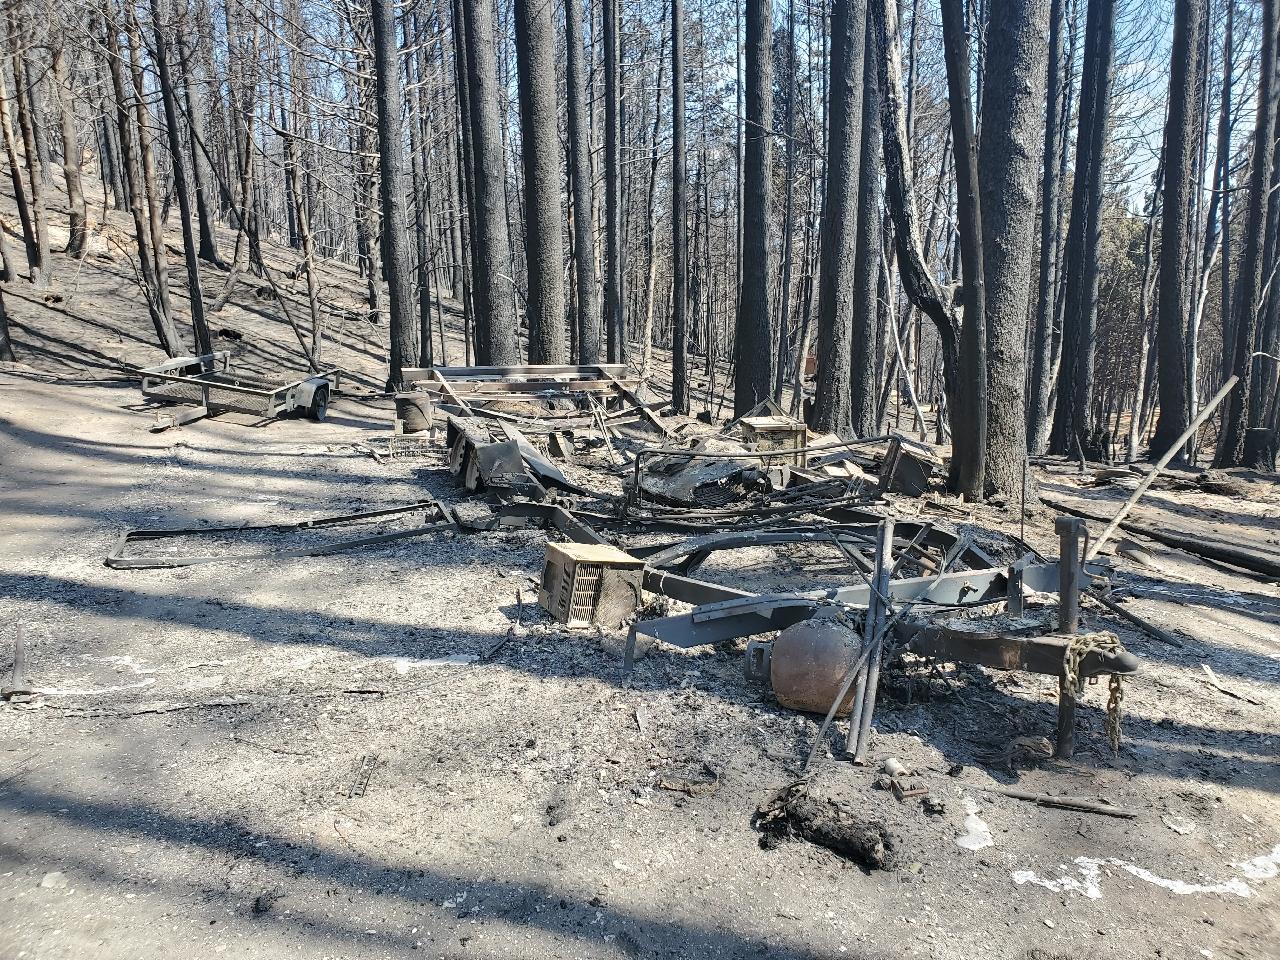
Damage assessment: destroyed